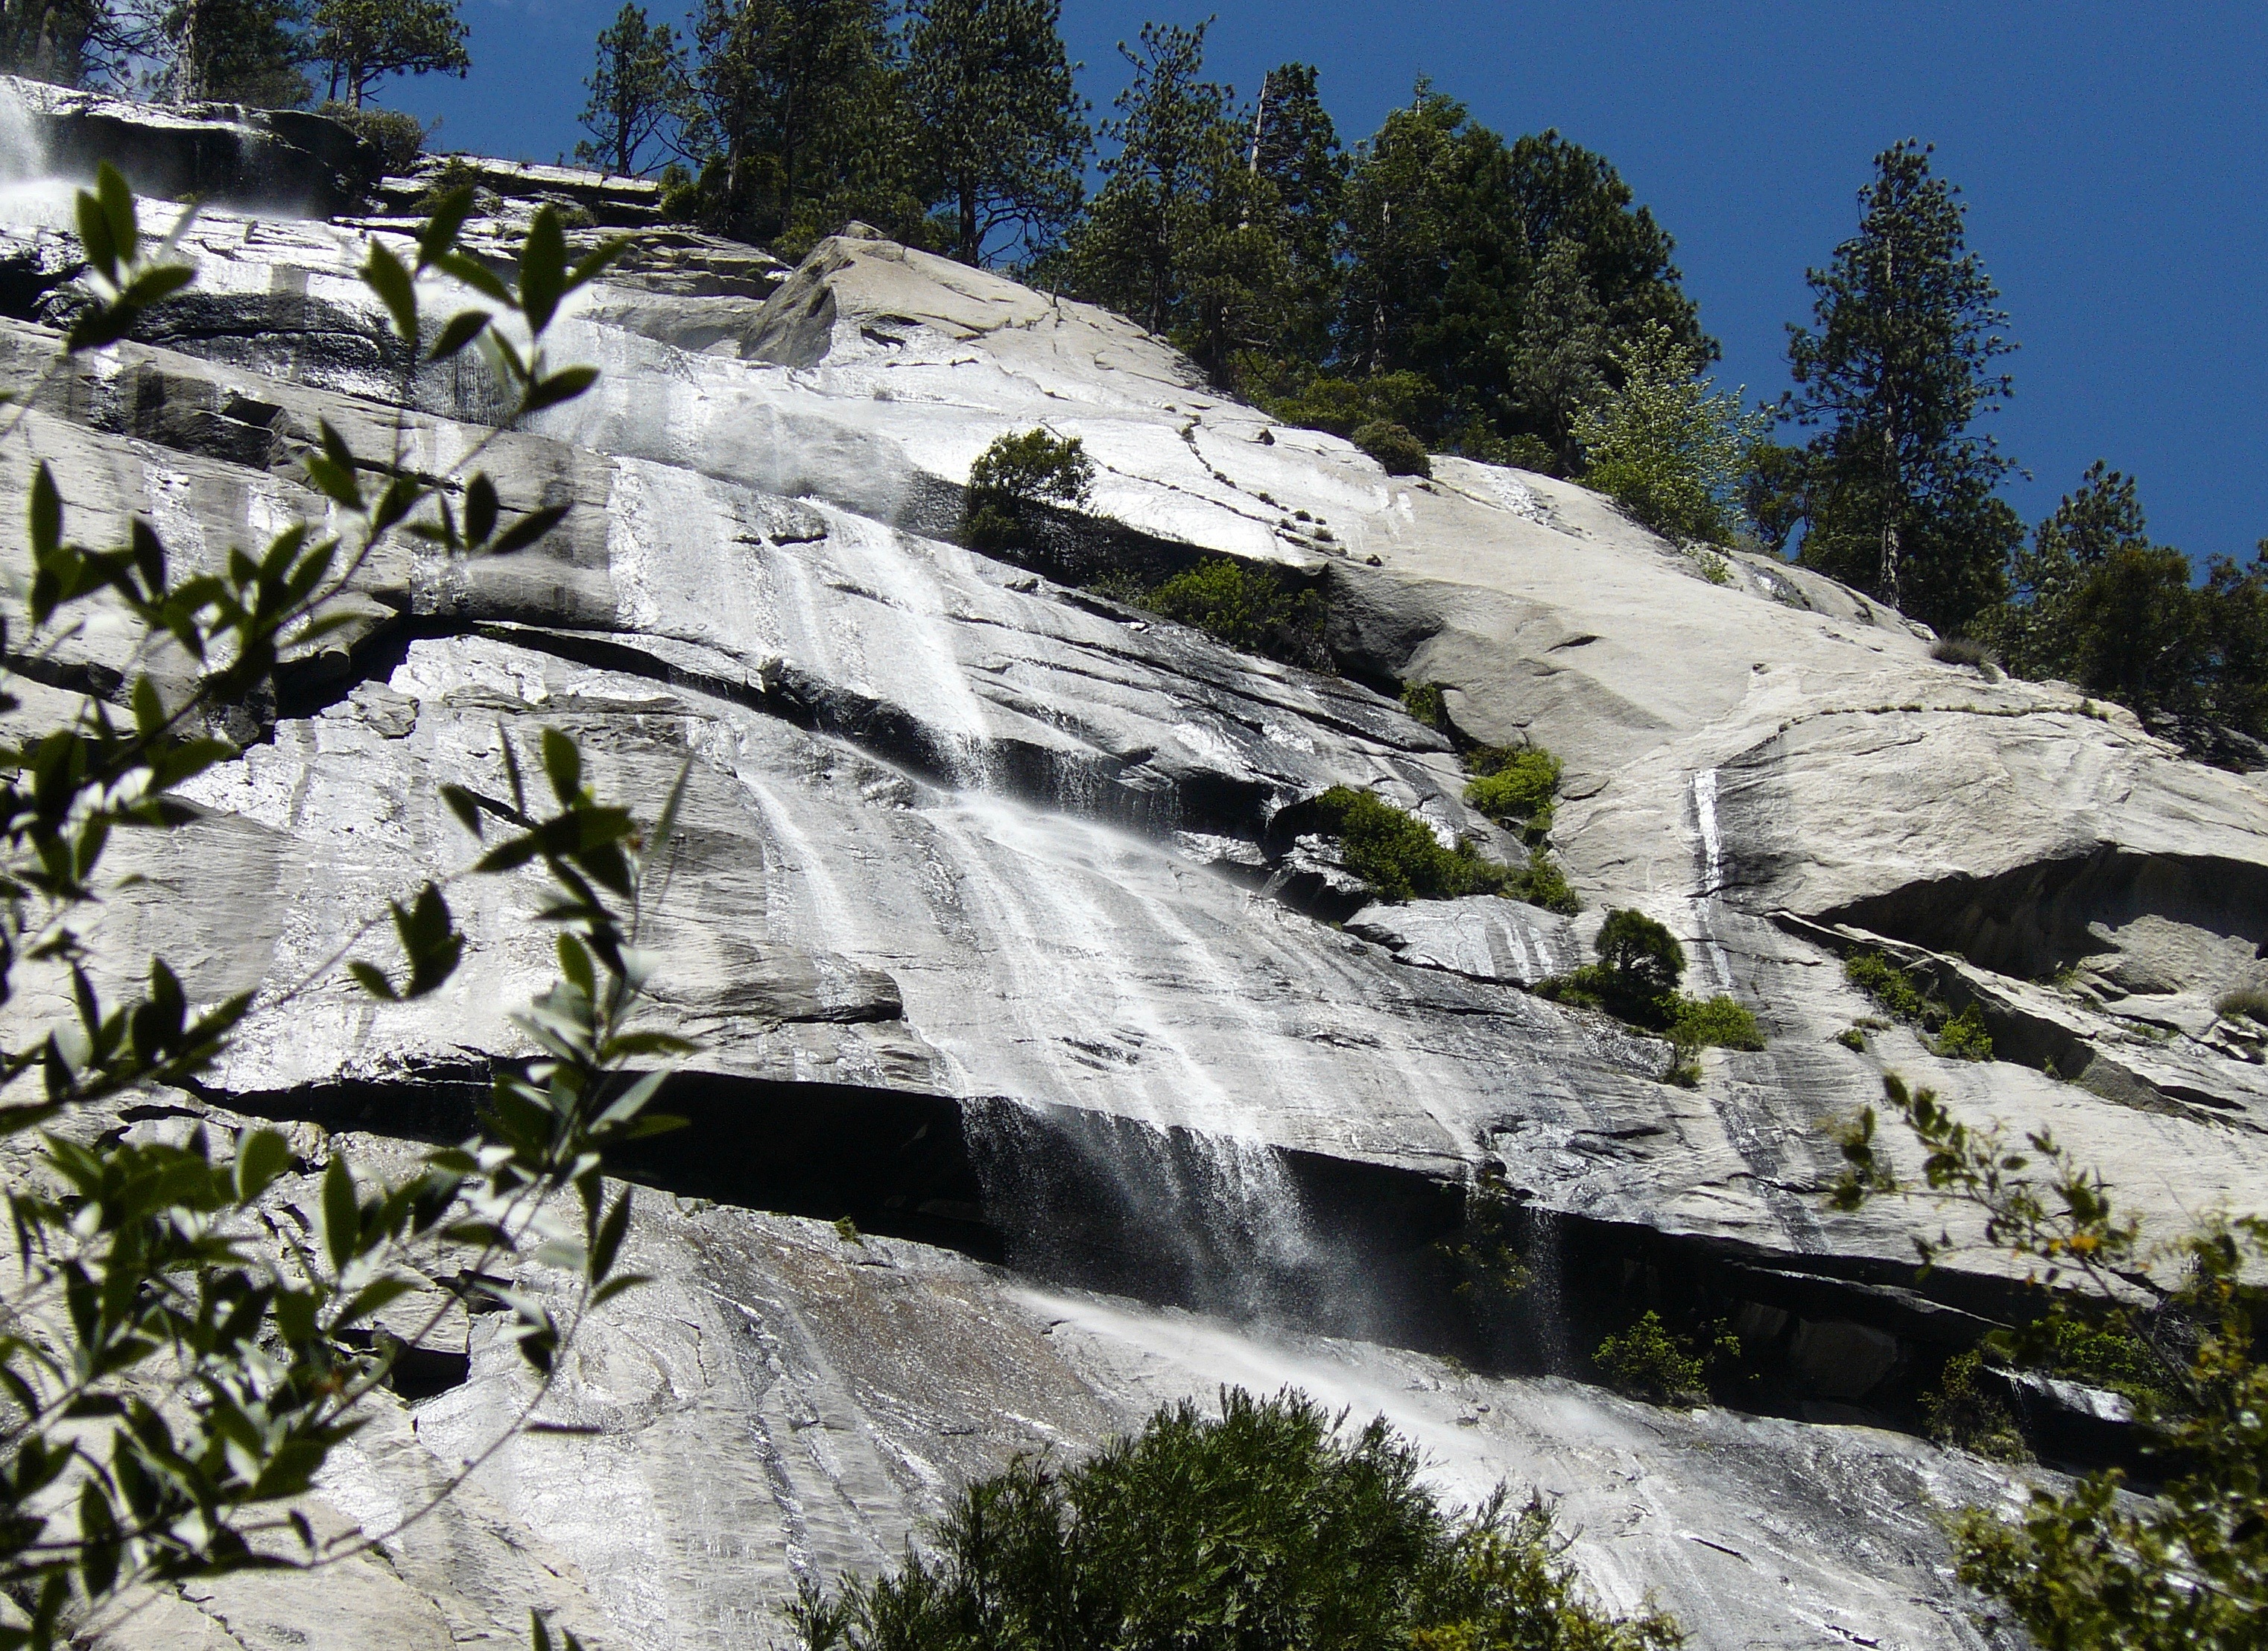
rock, waterfall, wilderness, walking, mountain, snow, adventure, mountain range, park, terrain, ridge, geology, alps, ravine, yosemitenationalpark, yosemitevalley, water feature, royalarches, royalarchescascade, mountain pass, outdoor recreation, mountainous landforms, geological phenomenon